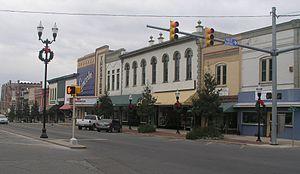
Fayetteville est une ville du comté de Lincoln au Tennessee, États-Unis. C'est le siège du comté.